Bank of Italy

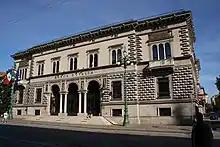
Bank of Italy building in Bergamo

The post-war inflation, also due to the Am-lire, was fought with the credit crunch desired by the governor Luigi Einaudi, which was obtained through the compulsory reserve on deposits. In particular, the instrument of compulsory reserves of banks at the central bank was used, introduced in 1926 but never really applied. In 1948 the governor was given the task of regulating the money supply and deciding the discount rate.